Ora Good Cat

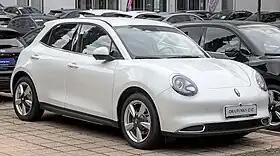

The Ora Good Cat is a battery electric hatchback, produced by Great Wall Motor under its electric car marque Ora since November 2020. It is marketed as the Ora Funky Cat in several markets, GWM Ora 03 in Europe and Brazil, and GWM Ora in Australia and Nepal.